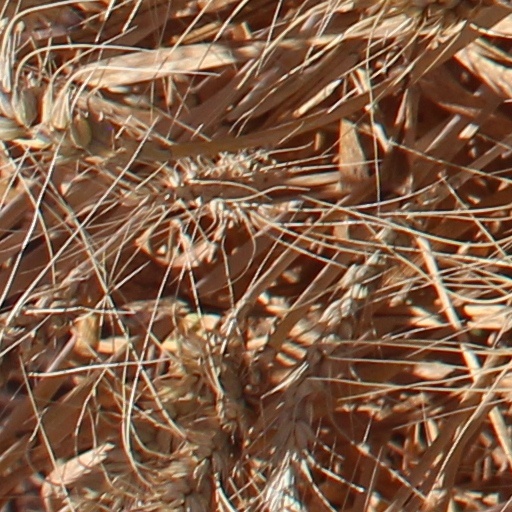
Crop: wheat